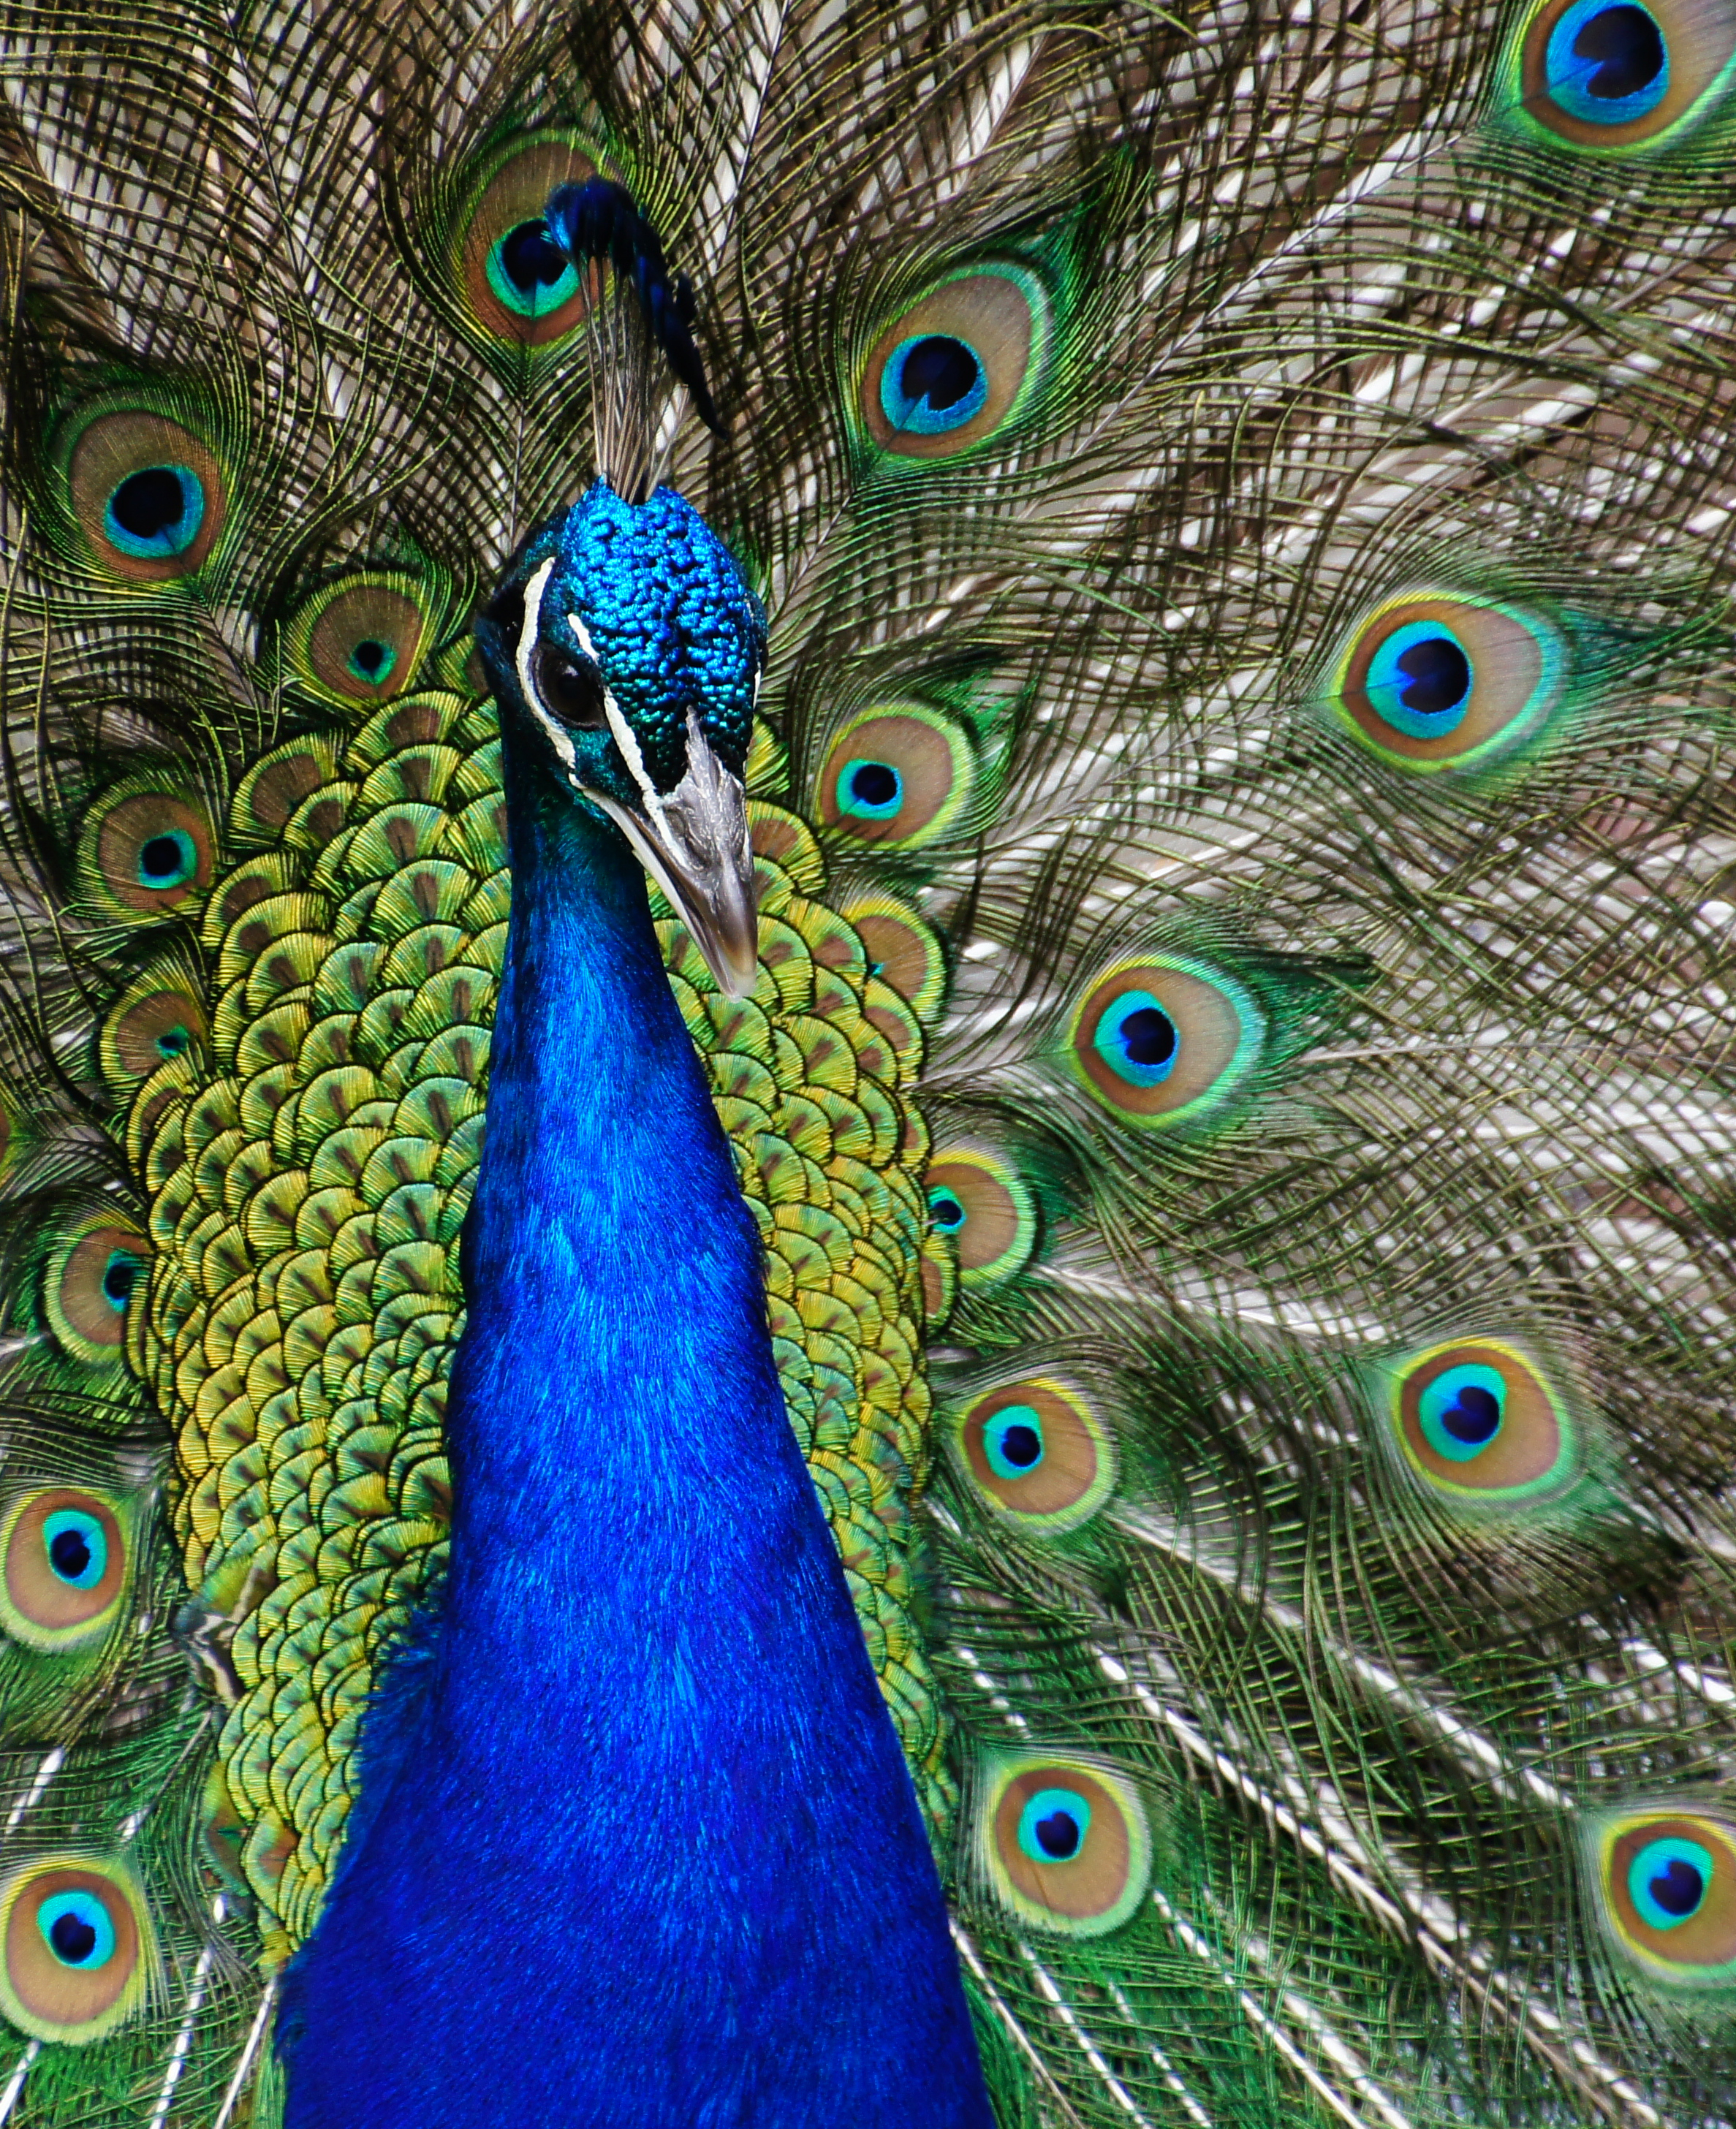
bird, wing, green, beak, feather, fauna, material, peacock, birds, vertebrate, peafowl, bluebird, beautifulfeathers, indianpeafowl, fashion accessory